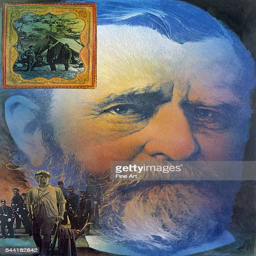
portrait of politician with a montage of events from his presidency pencil drawing